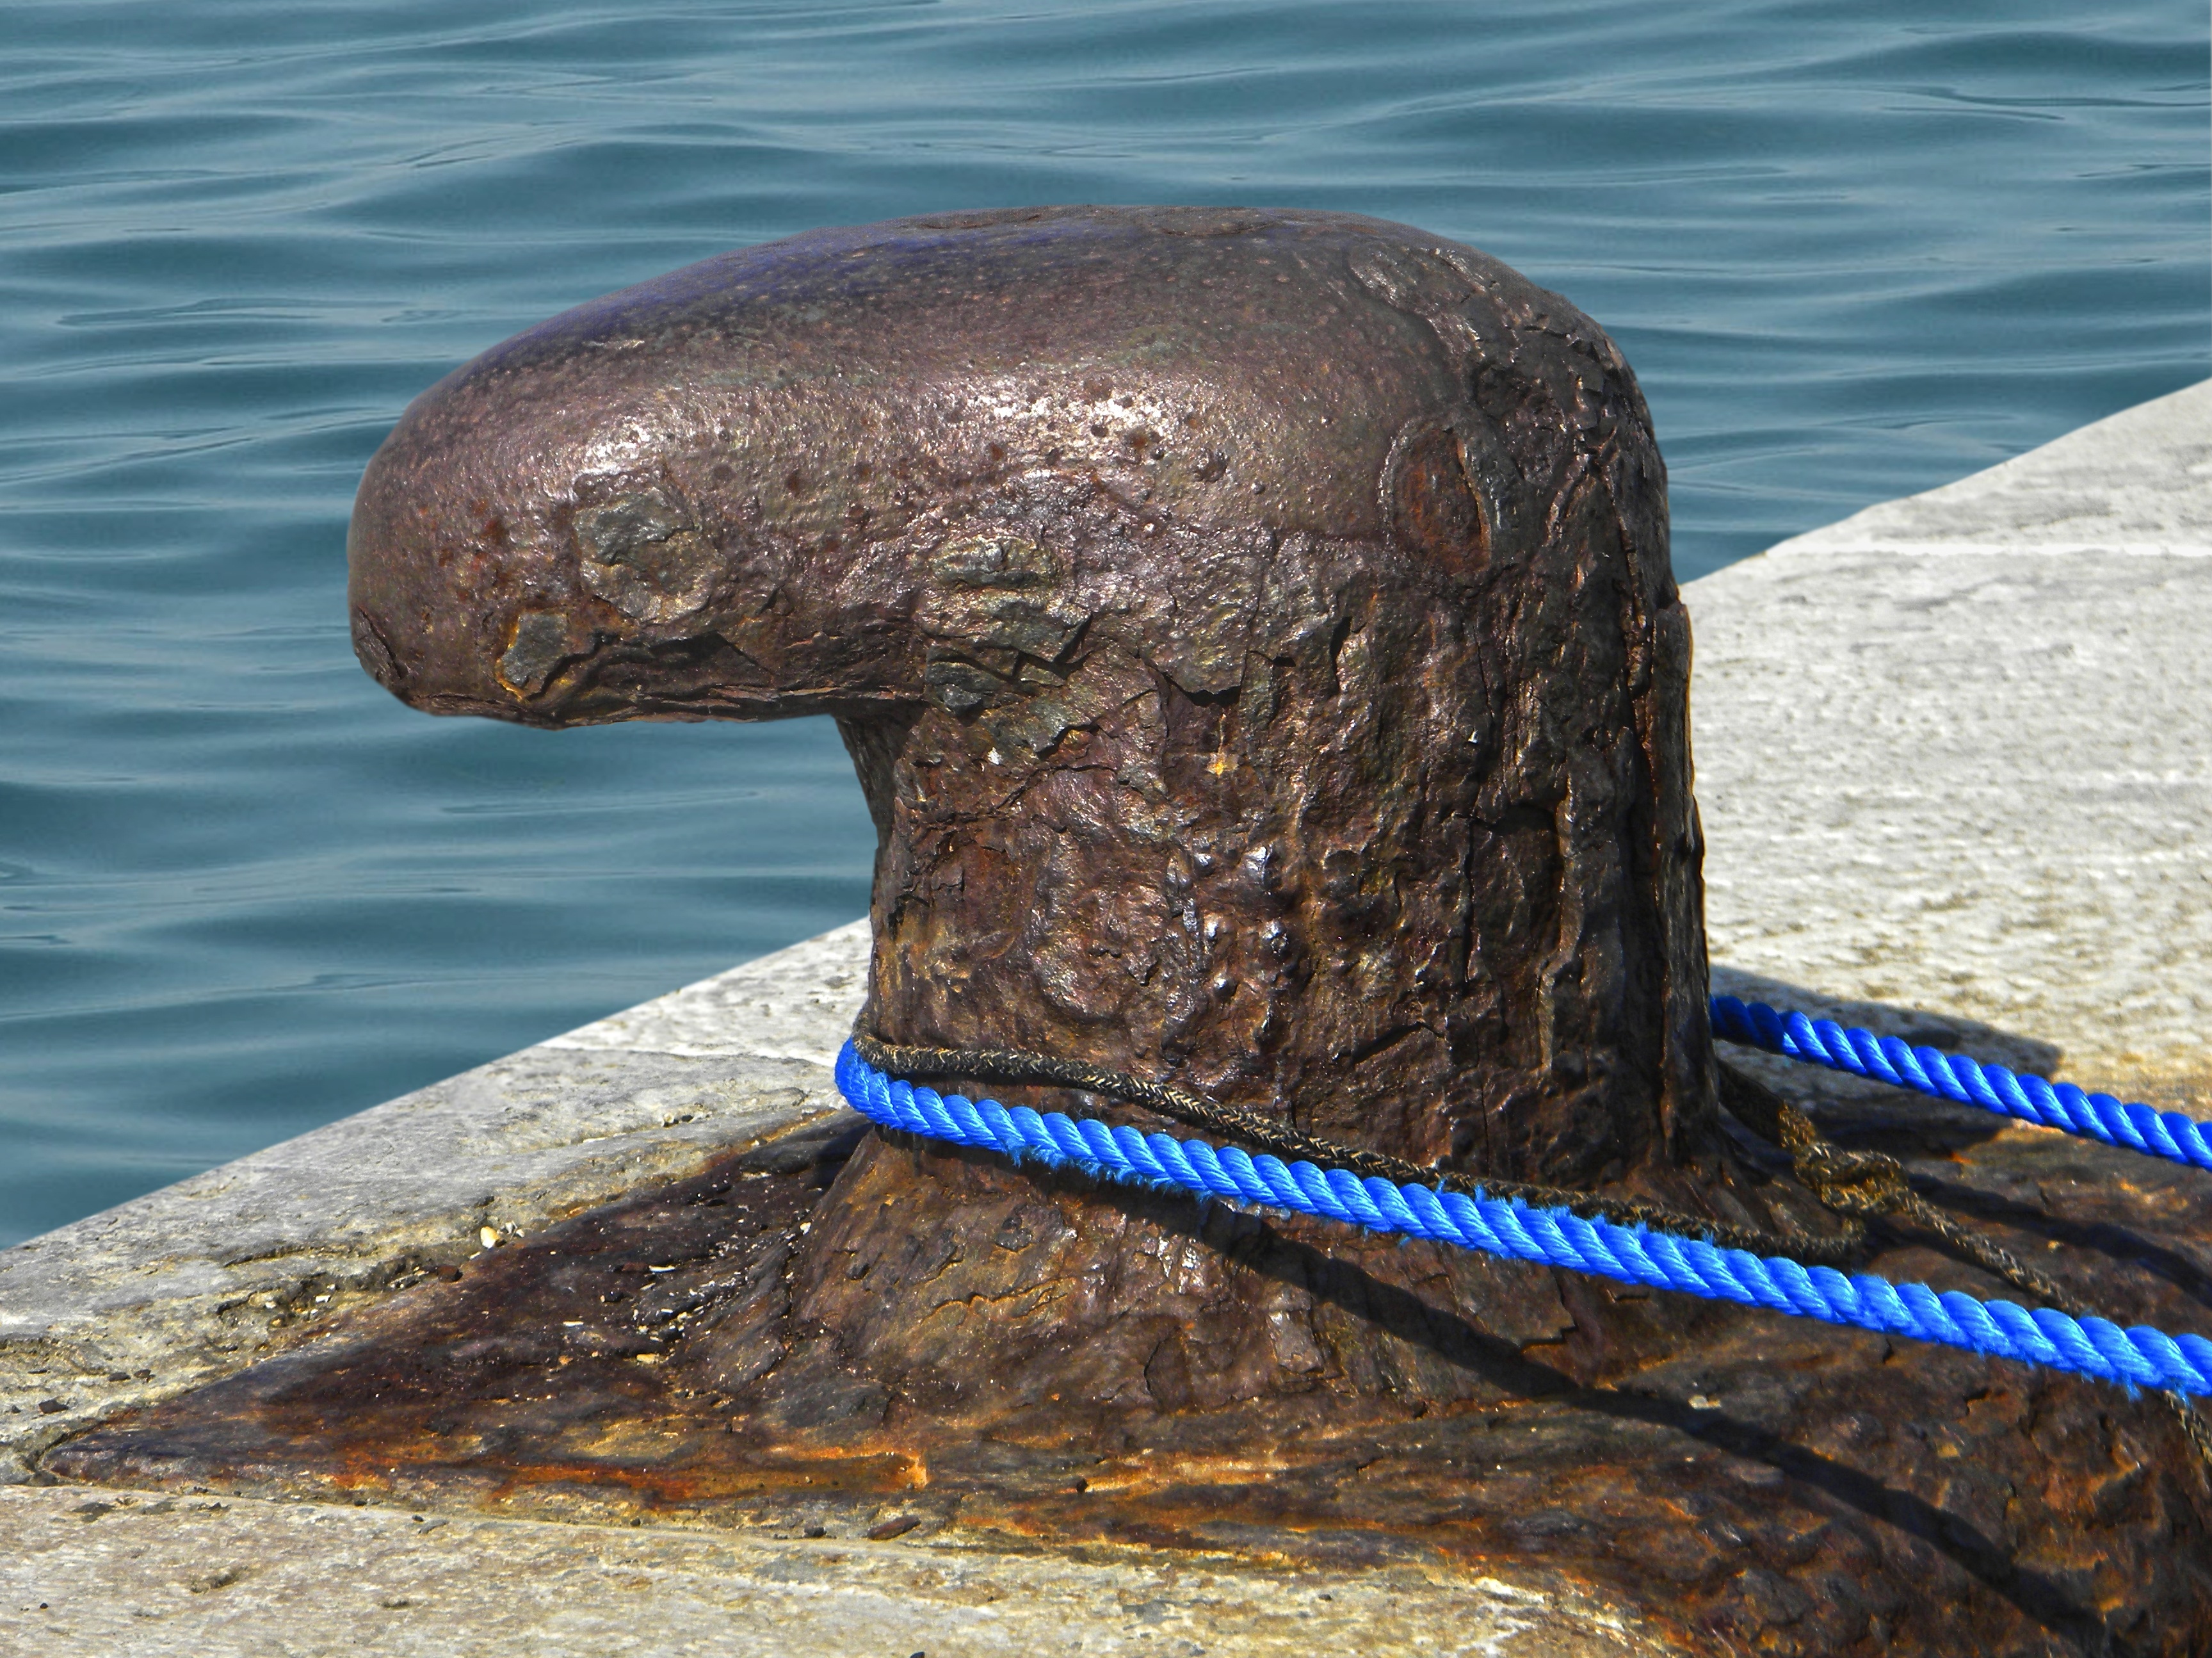
sea, coast, water, rock, dew, rope, mooring, ship, metal, marina, close up, sculpture, leash, seals, maritime, bollard, anchorage, fix, ship accessories, twisted ropes, berths, marine mammal